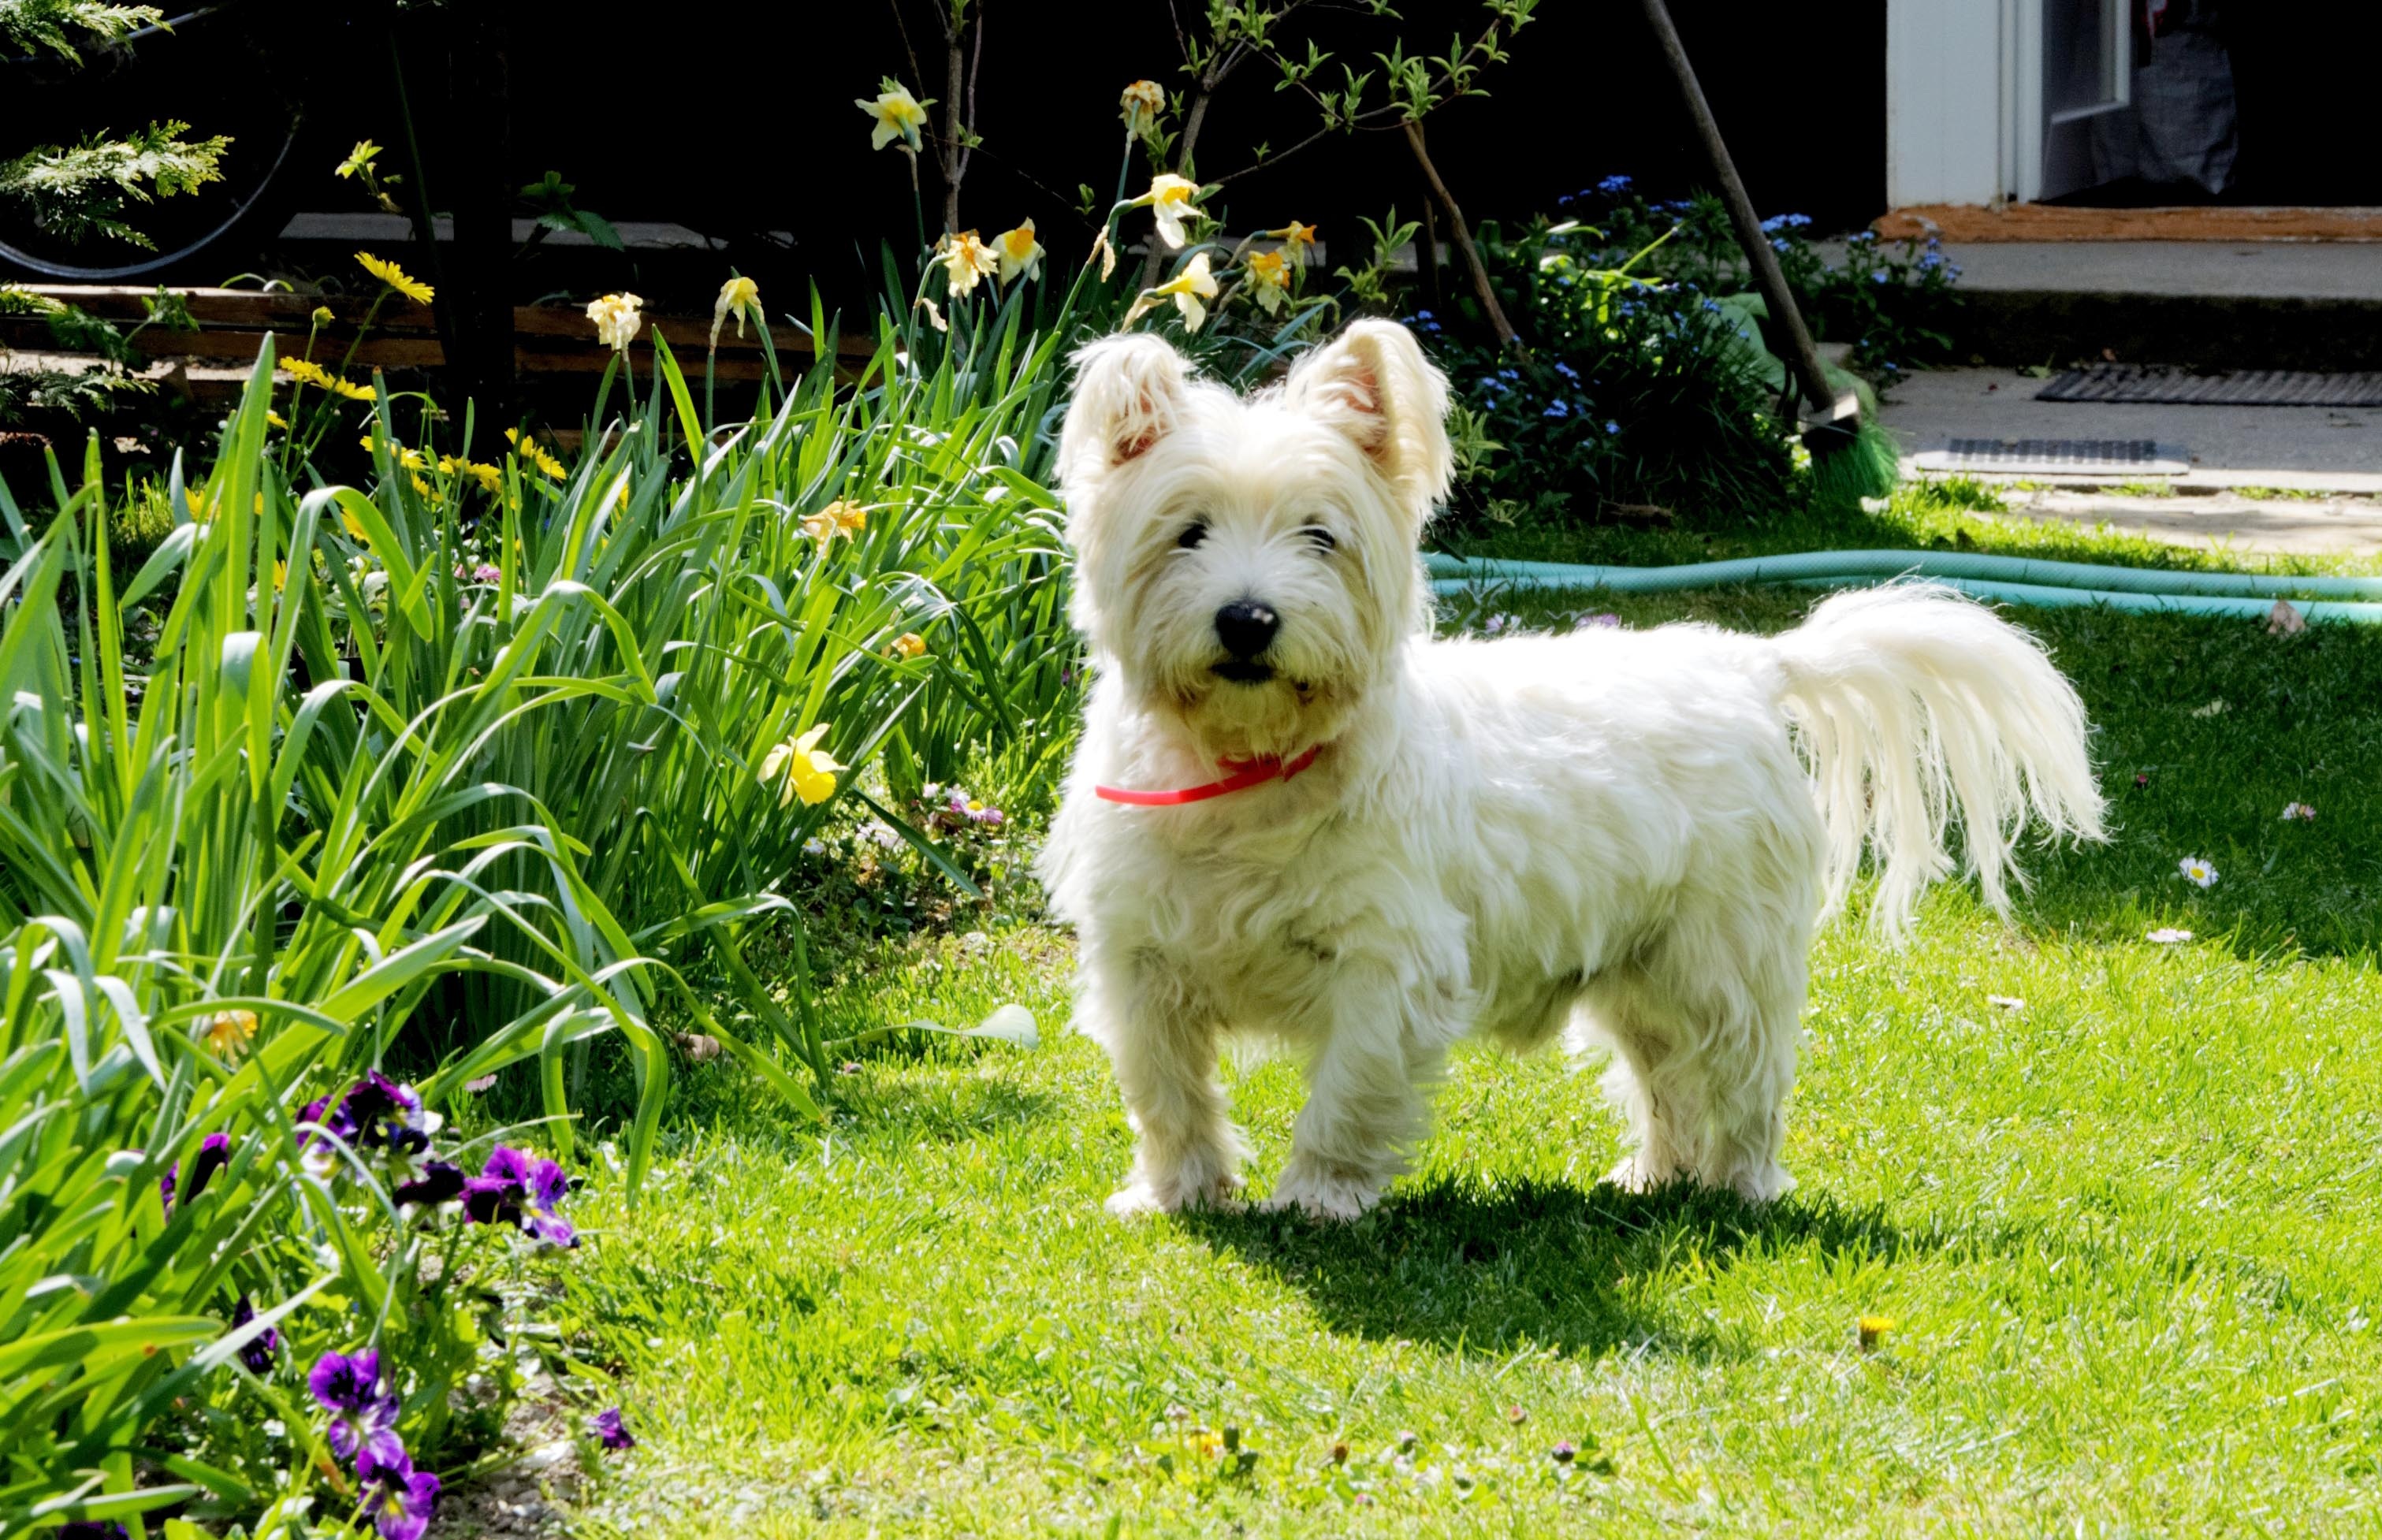
grass, lawn, puppy, dog, mammal, pets, vertebrate, dog breed, terrier, westie, cairn terrier, dog like mammal, west highland white terrier, west highland terrier